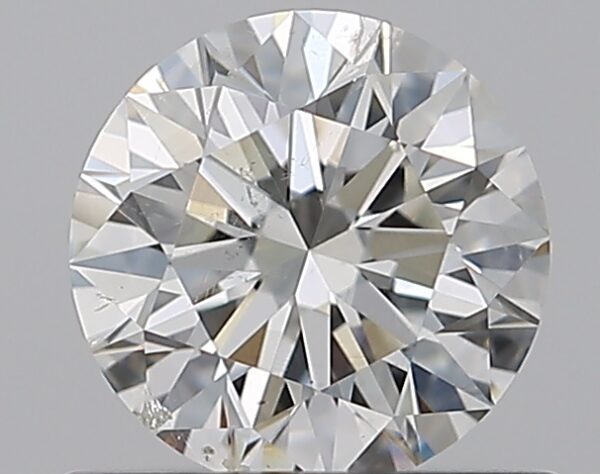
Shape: round
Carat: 0.7
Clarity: SI2
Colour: I
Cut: EX
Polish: EX
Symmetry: EX
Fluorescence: N
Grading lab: GIA
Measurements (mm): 5.66 x 5.69 x 3.53